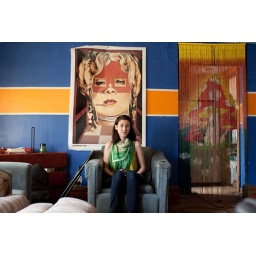
(Taken by Val with my settings) This is the wall opposite to where he was. This is how colorful the walls are.